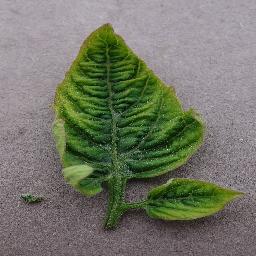
Label: Tomato___Tomato_Yellow_Leaf_Curl_Virus